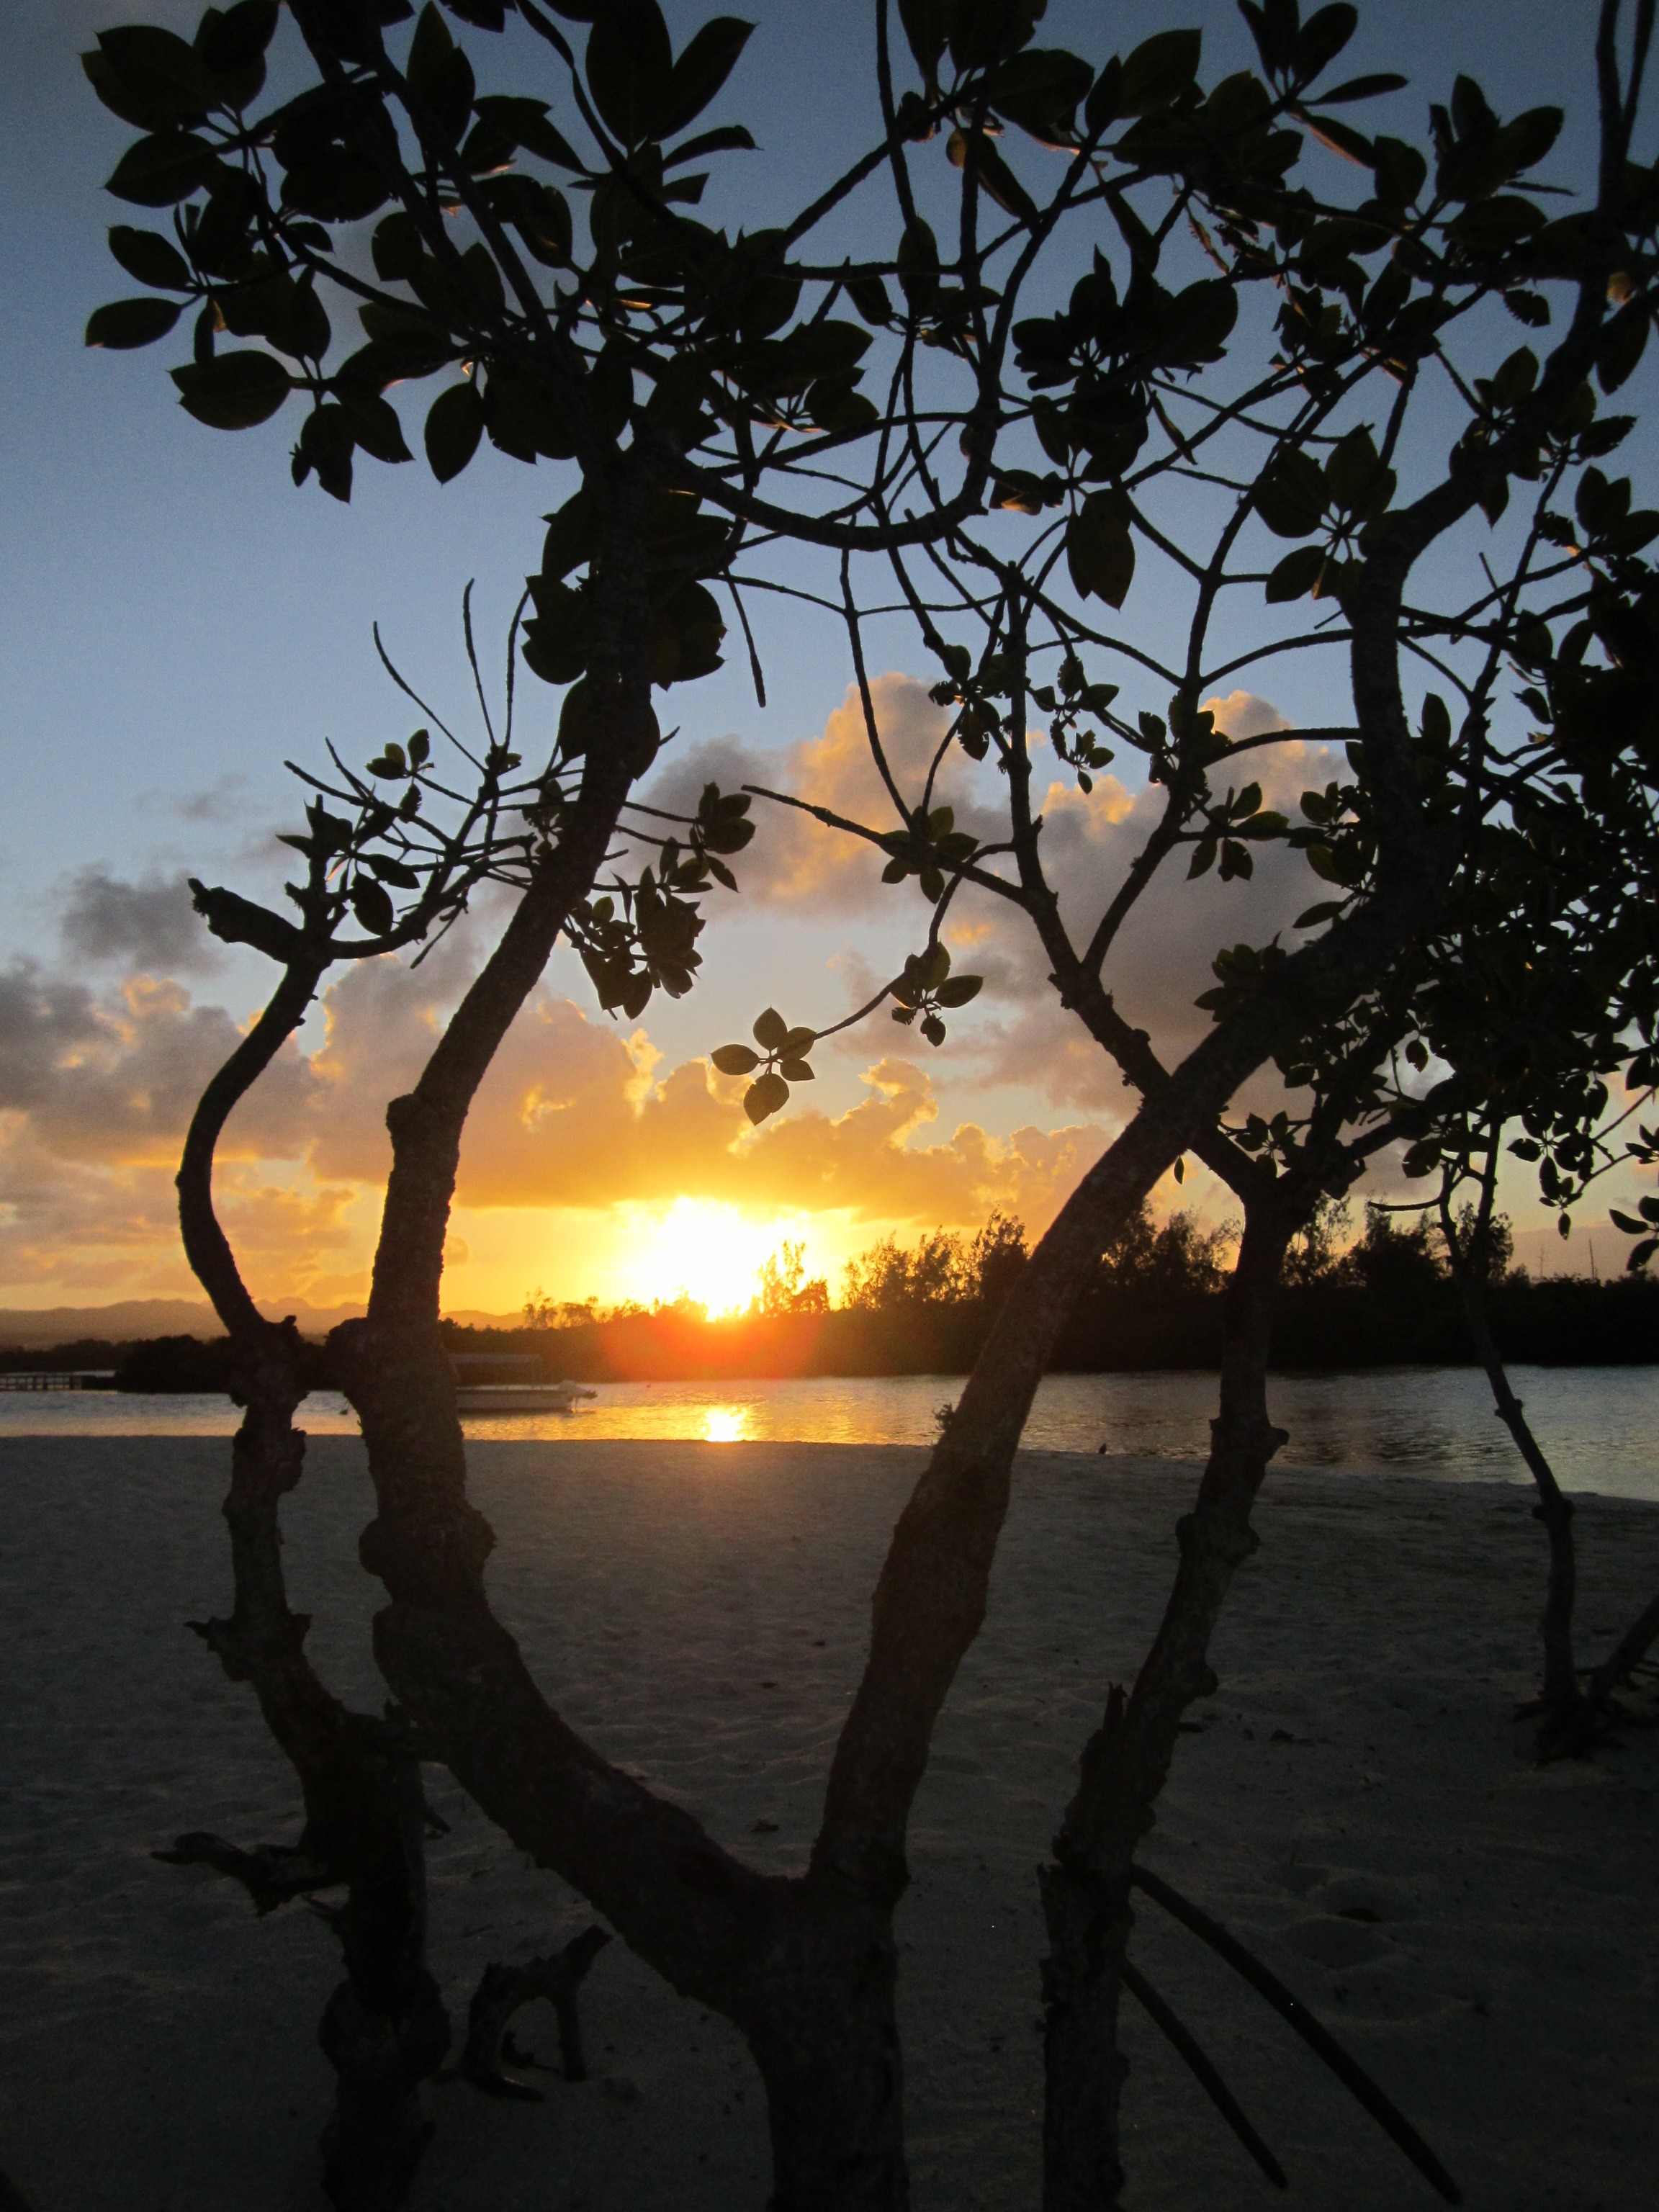
sea, tree, branch, silhouette, plant, sun, sunrise, sunset, sunlight, morning, leaf, flower, dawn, dusk, evening, reflection, jungle, tropical, autumn, romantic, season, clouds, mood, idyll, abendstimmung, atmospheric, evening sky, woody plant, arecales, glizerndes sea